Chuck Pagano

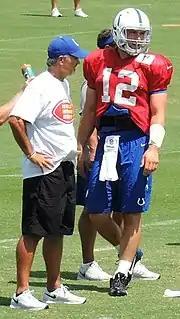
Pagano (left) and Andrew Luck (right) at the Colts training camp in 2015

On January 25, 2012, Pagano was named the head coach of the Indianapolis Colts. He joined a Colts team coming off a 2–14 season without long-time franchise cornerstone Peyton Manning, who sat out the 2011 season due to a neck injury he suffered prior to the season's start. Pagano underwent treatment for leukemia from weeks 5 through 16; he returned, with his cancer in remission, during the final week of the regular season. New offensive coordinator Bruce Arians became the interim head coach in place of Pagano and the Colts finished 11–5, good for a 9-game turnaround over the previous year and a 5th seed playoff berth. They were defeated by the eventual Super Bowl champion and Pagano's former team, Baltimore Ravens in the Wild Card round.